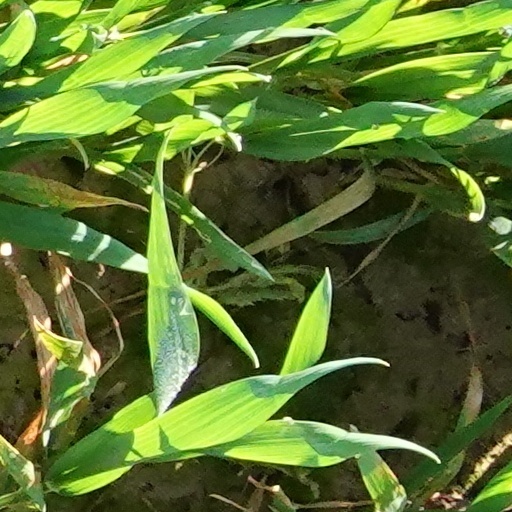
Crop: wheat